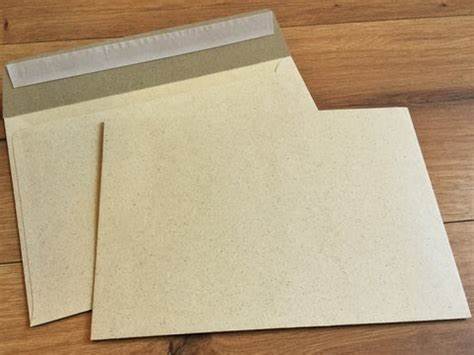
Waste category: paper